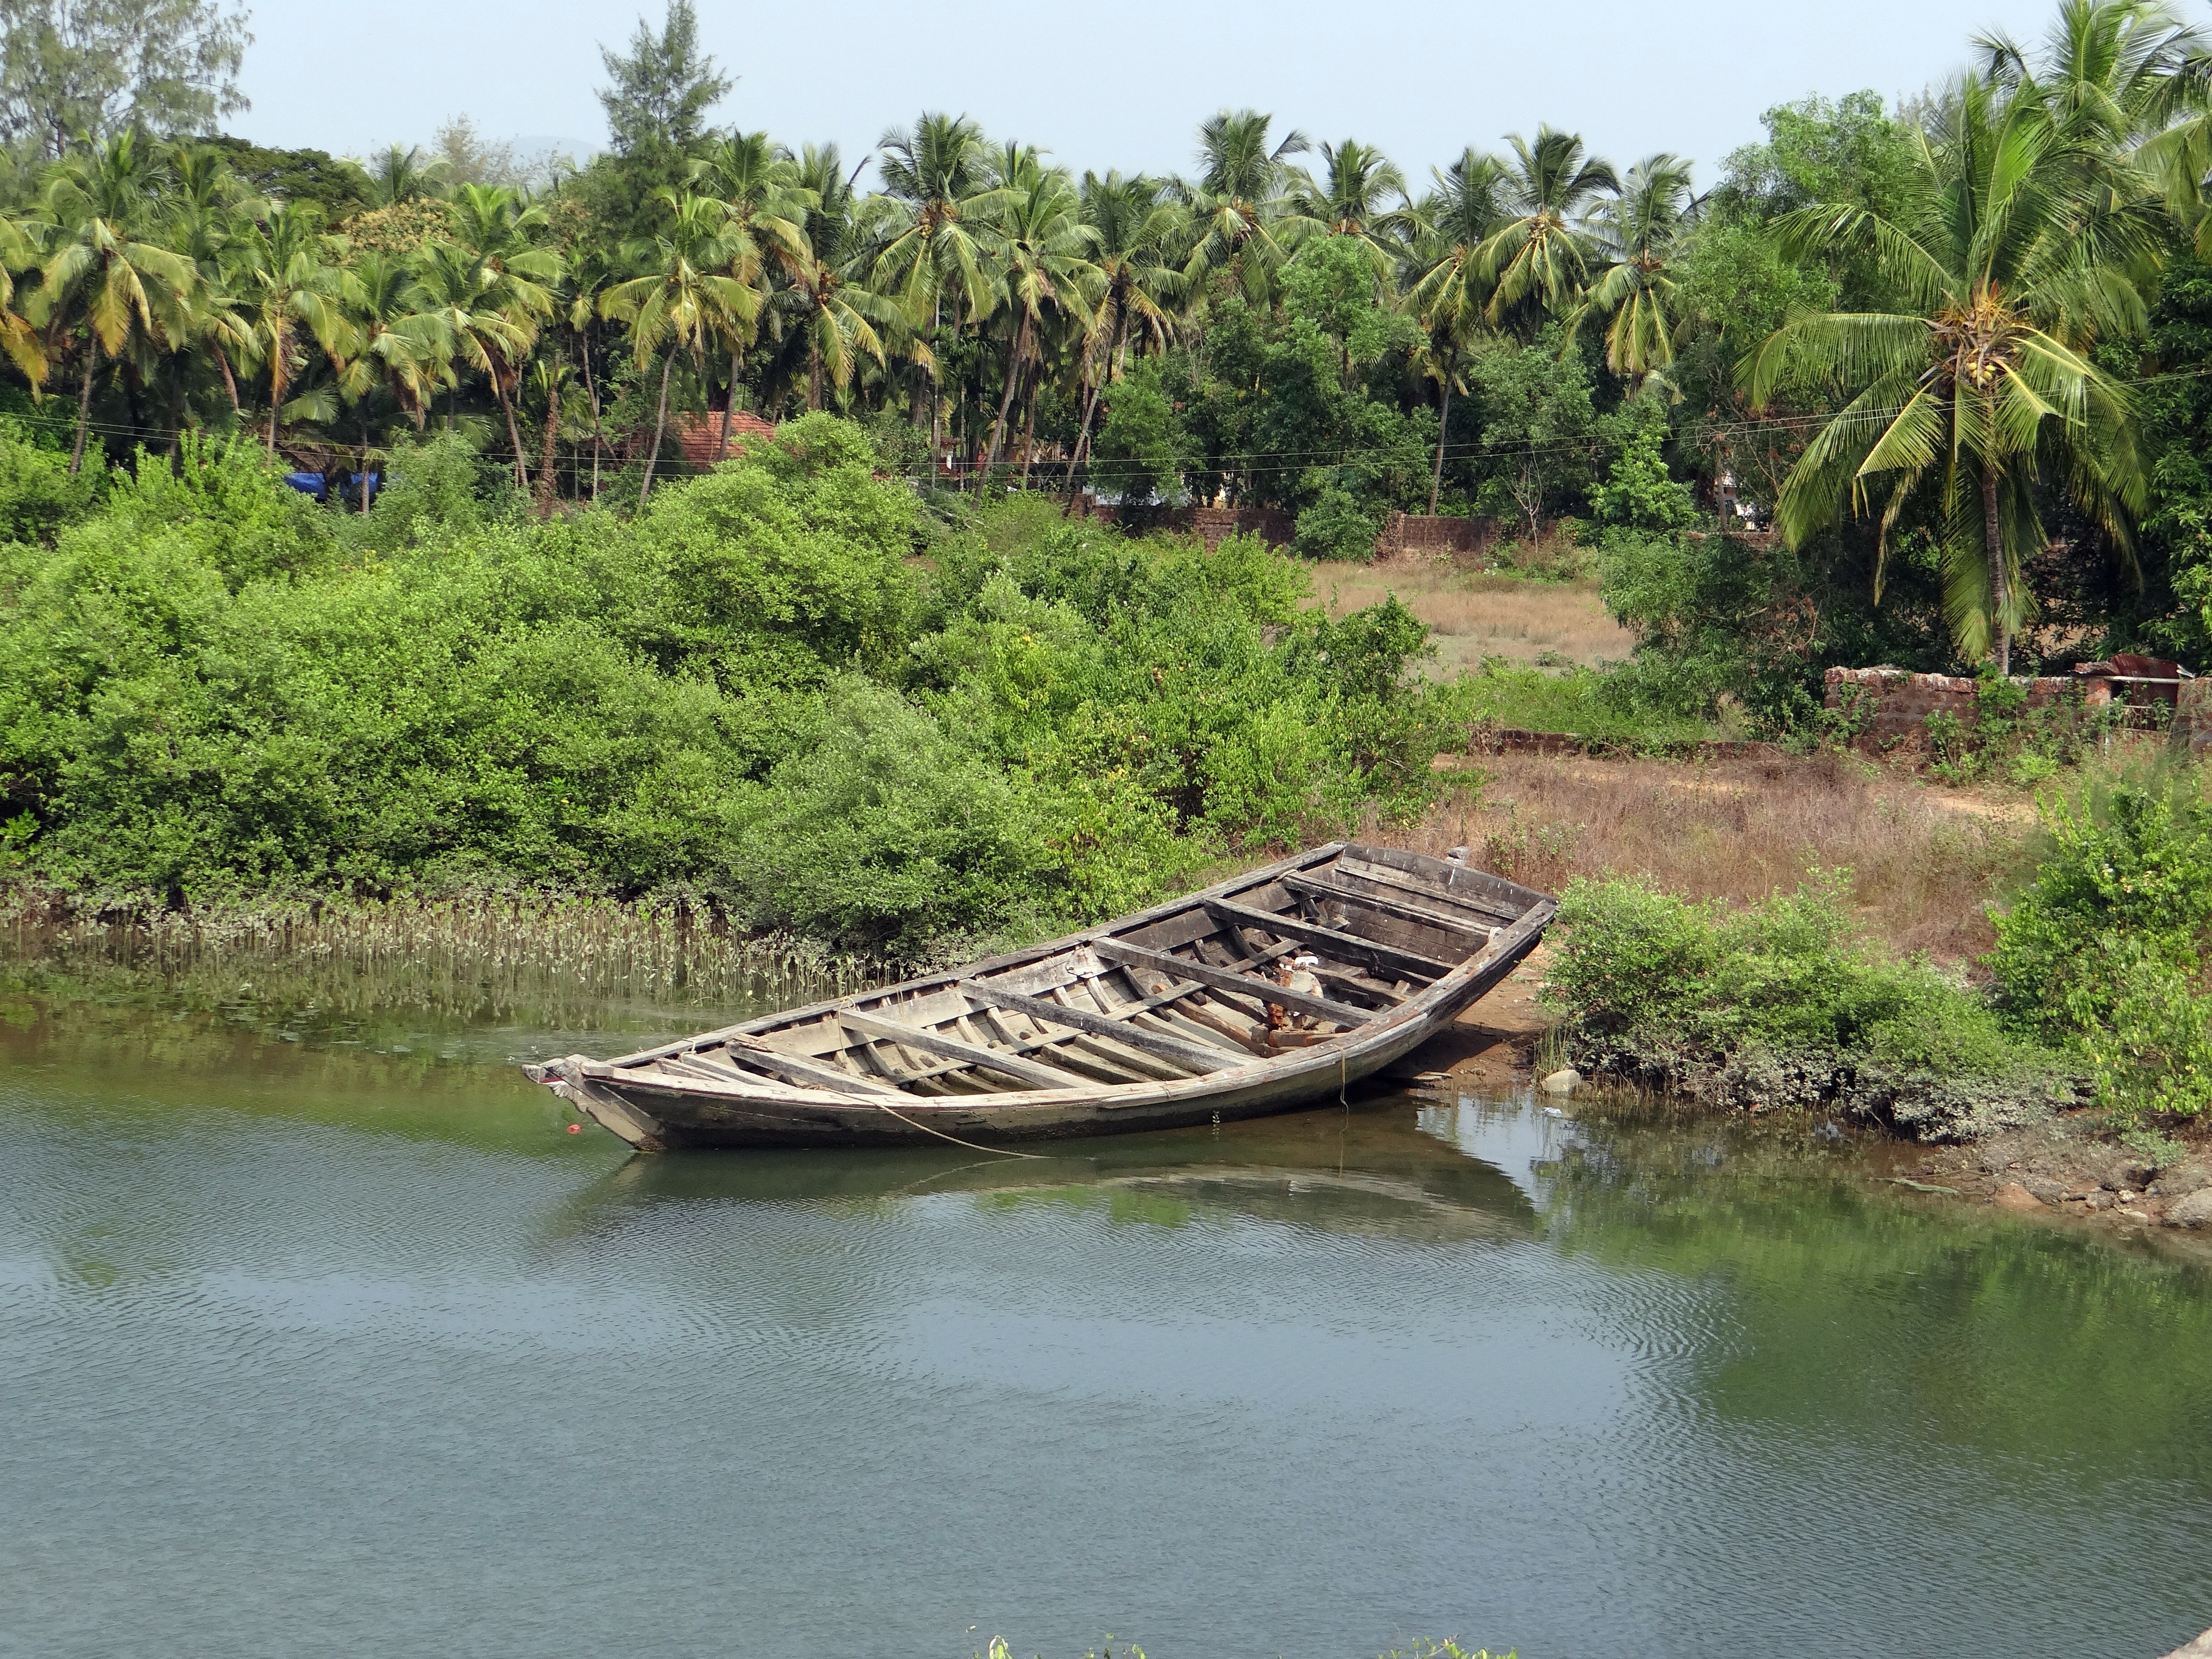
landscape, tree, nature, outdoor, wilderness, boat, river, land, wild, environment, vehicle, jungle, tranquil, scenic, natural, scenery, reptile, boating, india, country boat, coconut groves, tidal creek